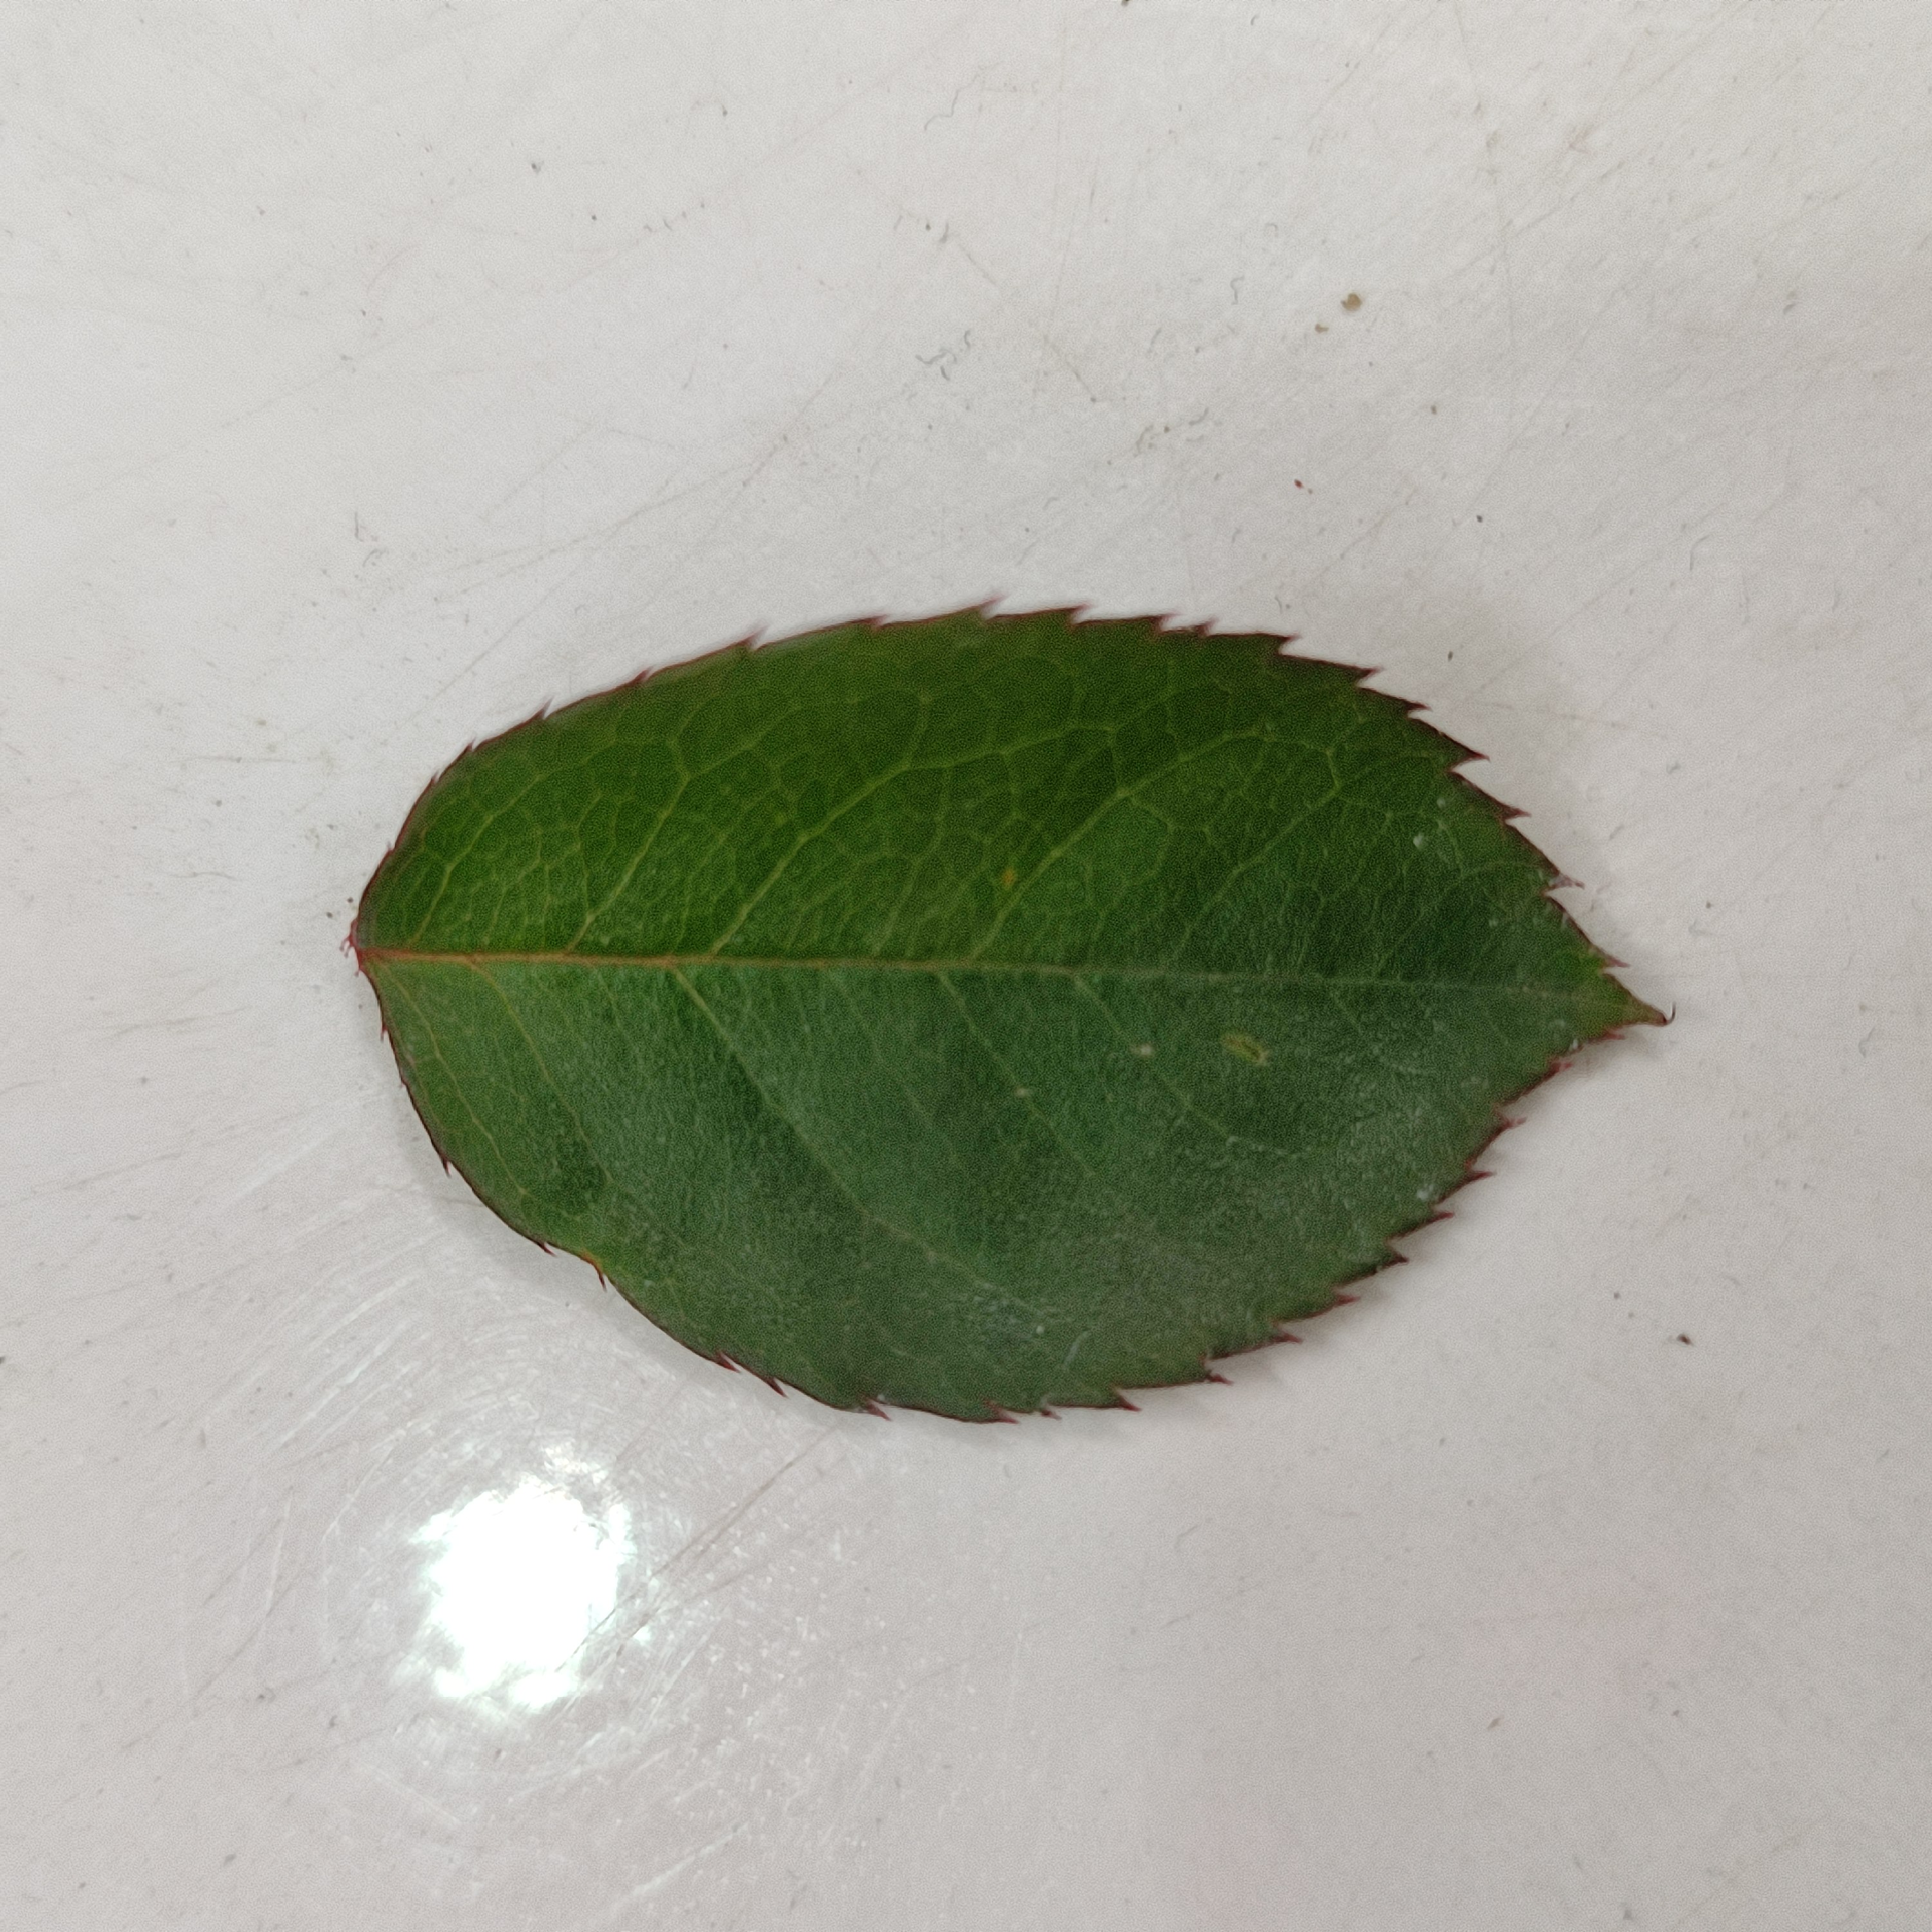
Label: Healthy Leaf